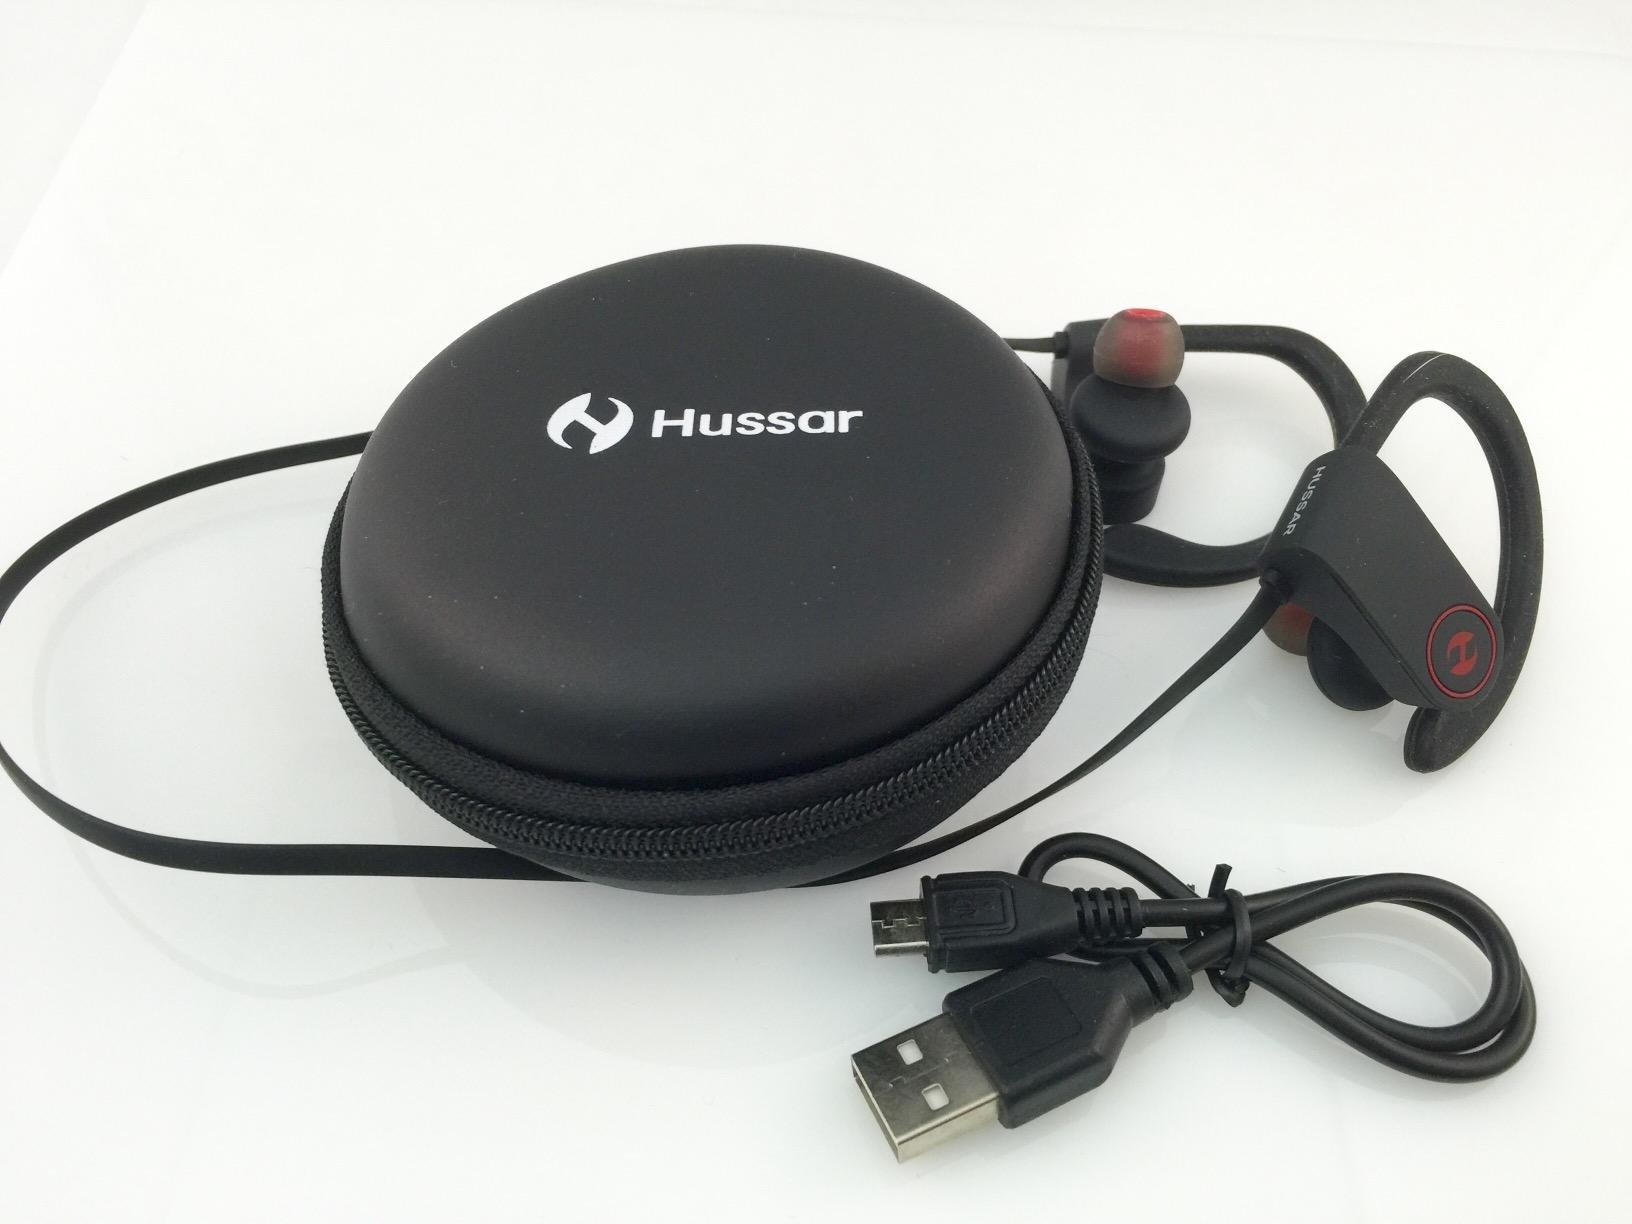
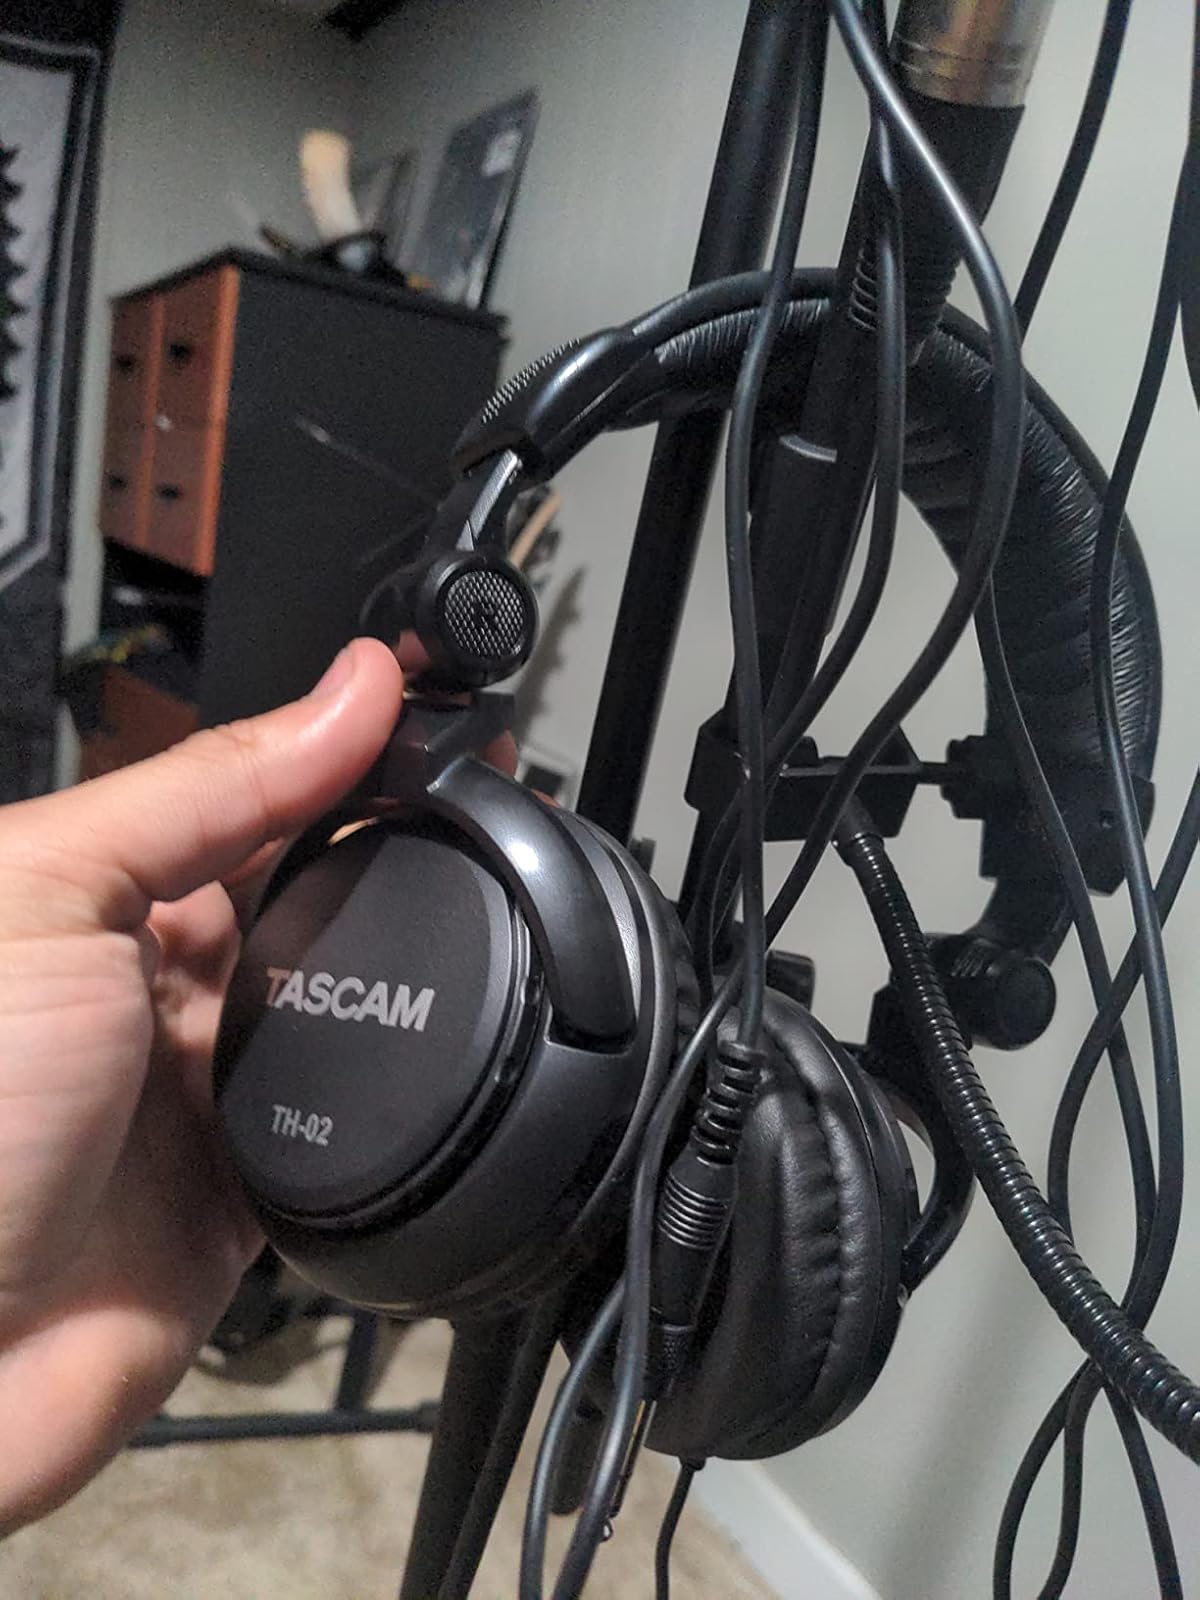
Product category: headphones
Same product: no